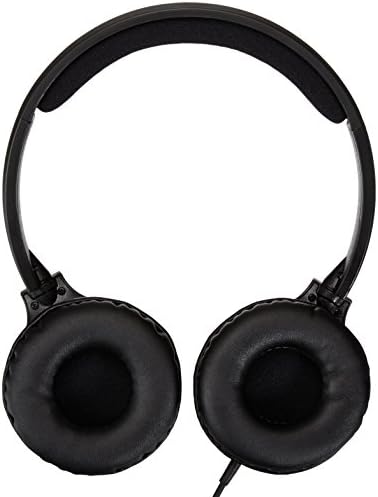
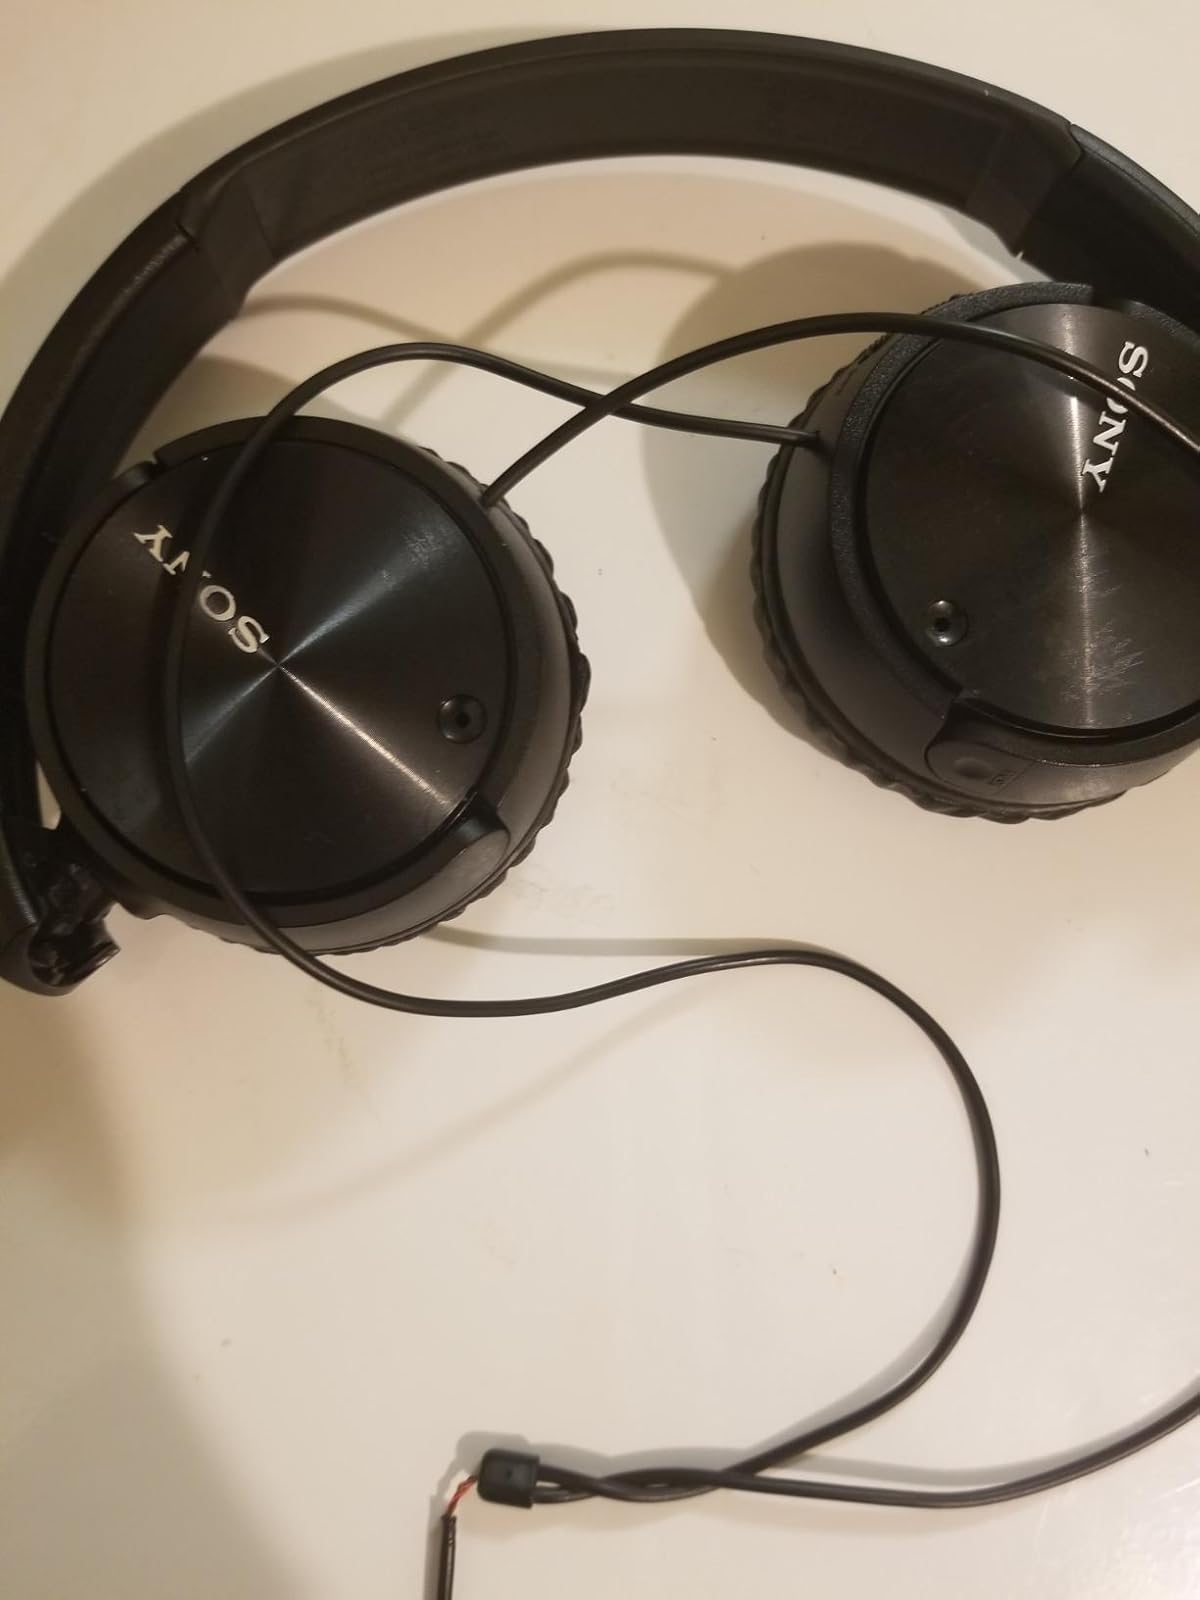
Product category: headphones
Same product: no